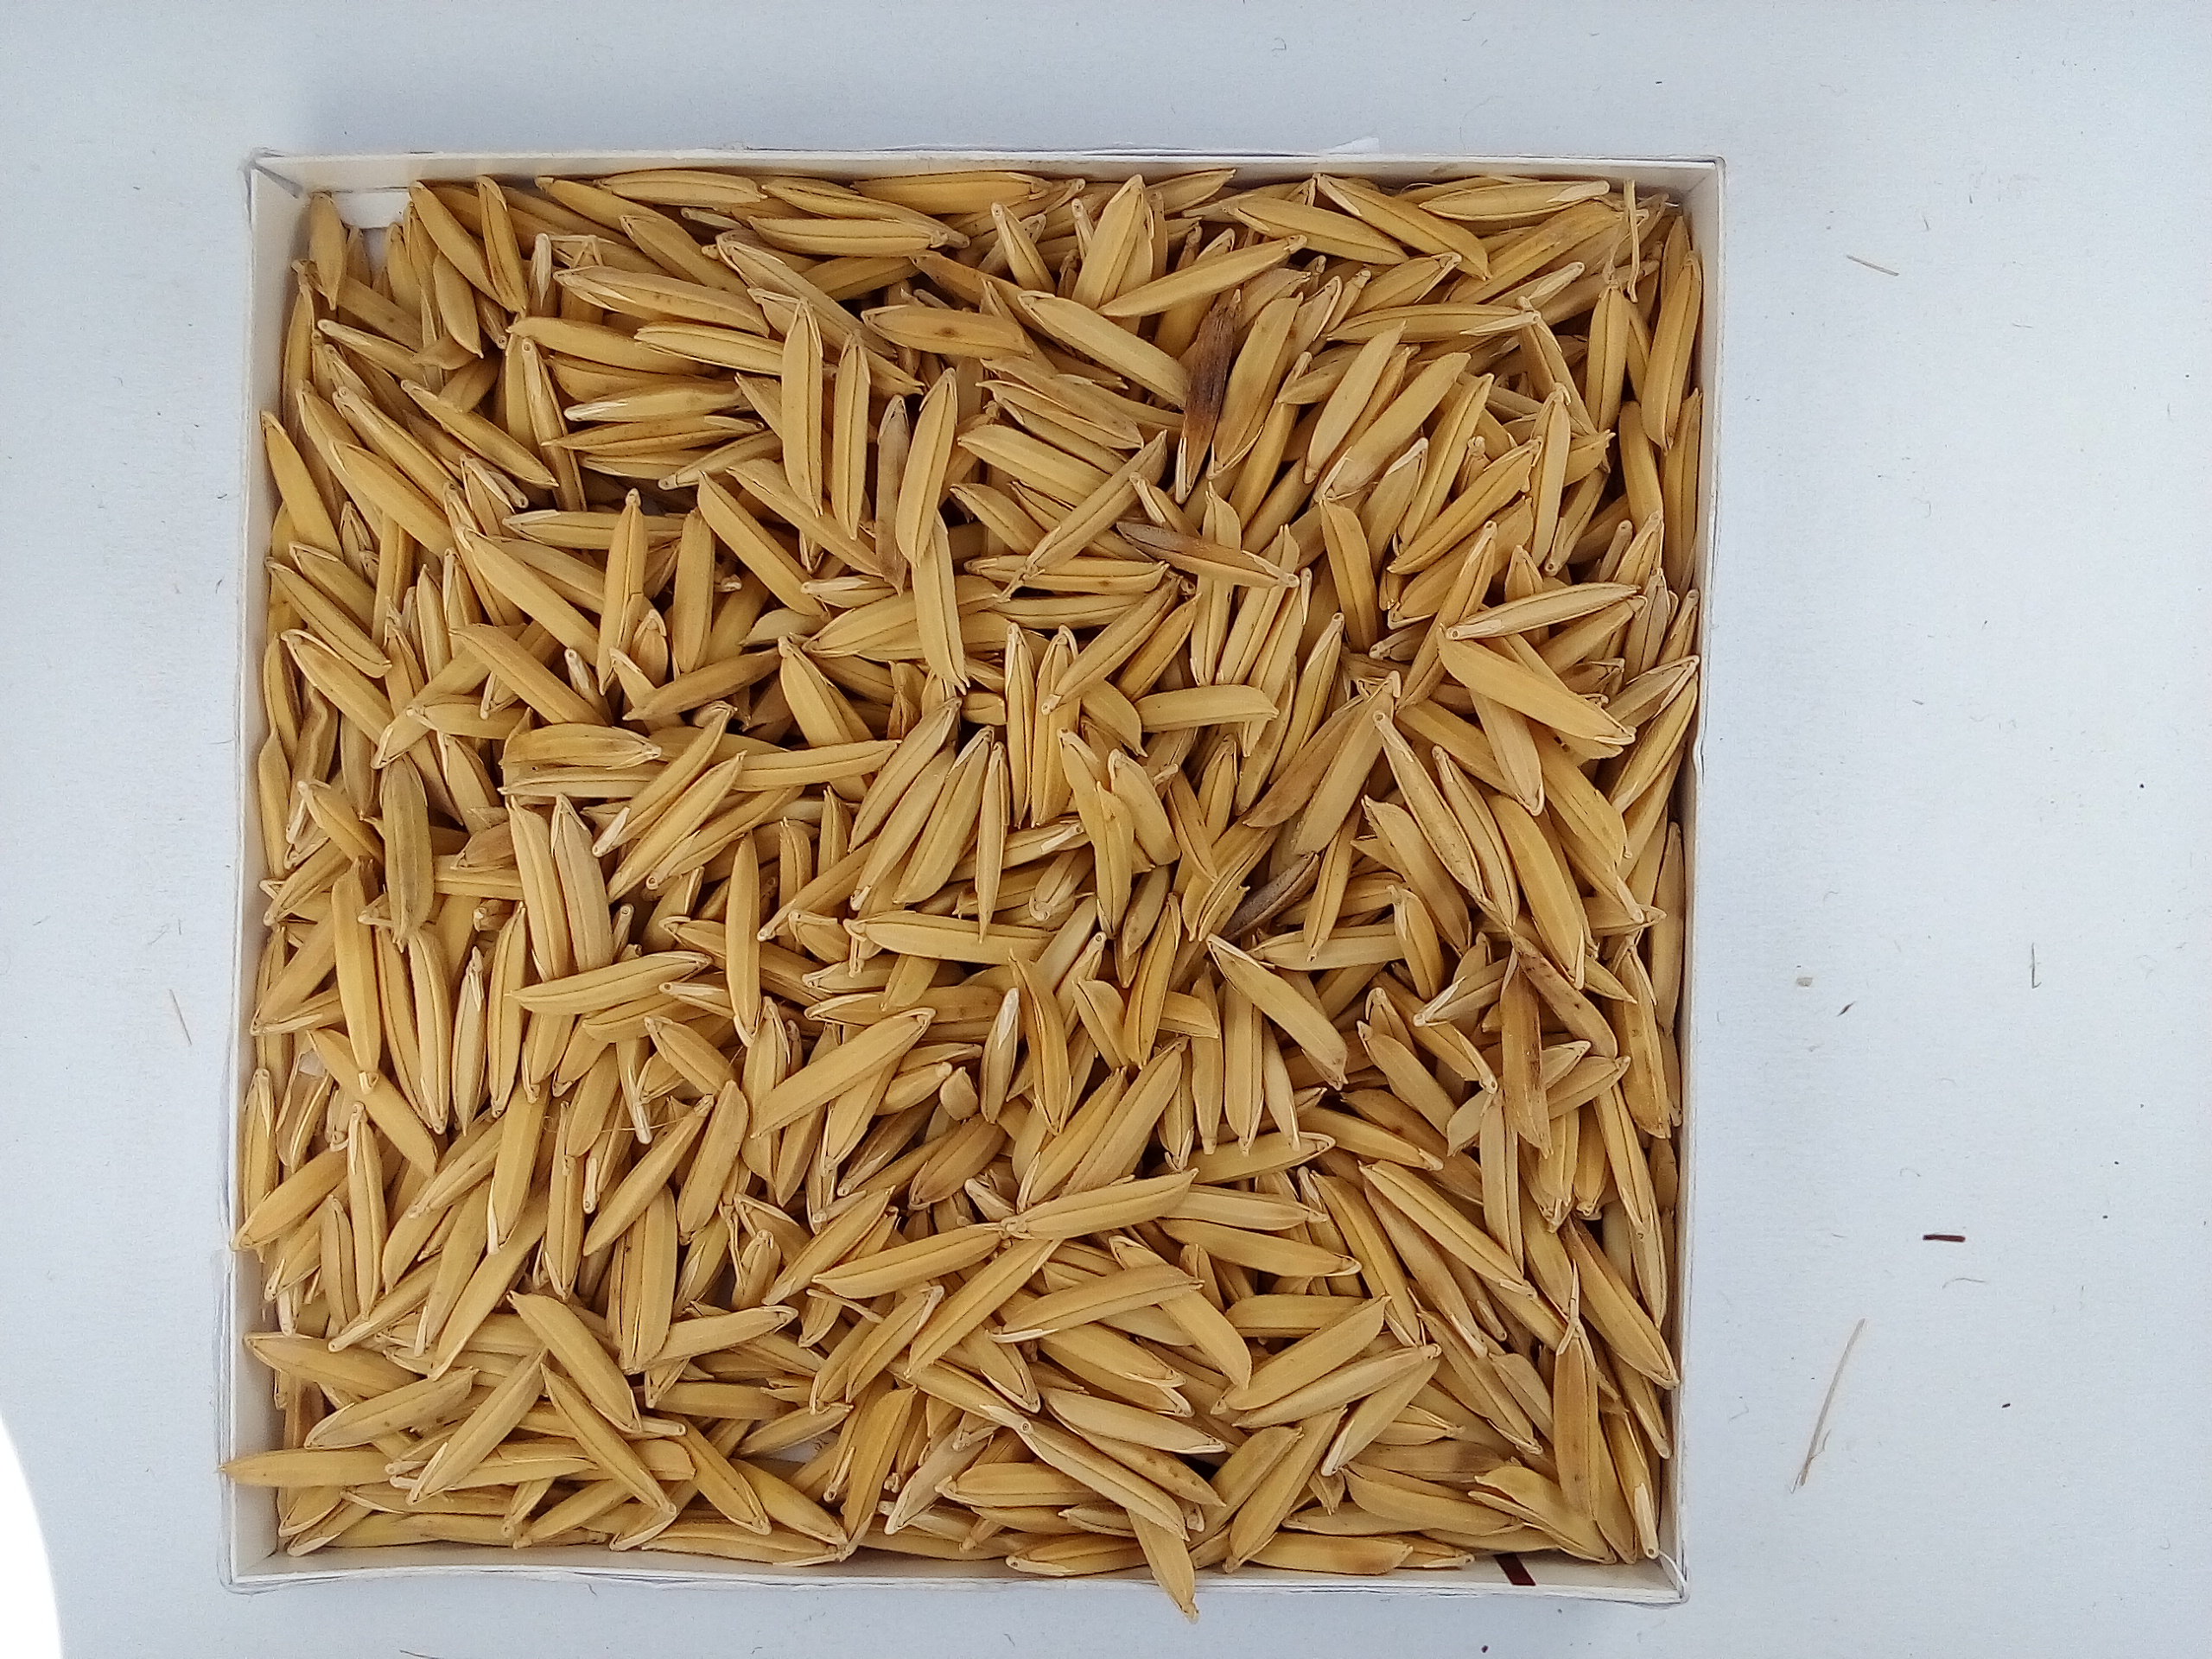
Rice seed variety: Unknown